Judith Stolzer-Segall

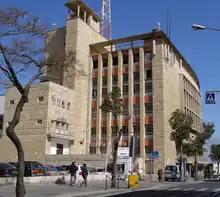
Histadrut building in Jerusalem (1950)

In 1933, Stolzer-Segall immigrated to Mandatory Palestine. In Palestine, she worked with a number of other Jewish architects including Oskar Kaufmann and Eugen Stolzer. During this period, Stolzer-Segall won the commission for the design of the Central Synagogue of Hadera; the building is believed to be the first synagogue designed by a woman.